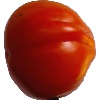
Label: Tomato 1